Manifold injection

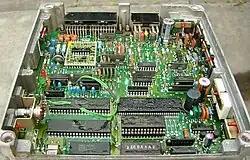
Bosch LH-JetronicAn electronic engine control unit has an engine map stored in its ROM and uses it as well as sensor data to determine "how much" fuel has to be injected, and "when" the fuel has to be injected

Engines with manifold injection, and an electronic engine control unit are often referred to as engines with electronic fuel injection (EFI). Typically, EFI engines have an engine map built into discrete electronic components, such as read-only memory. This is both more reliable and more precise than a three-dimensional cam. The engine control circuitry uses the engine map, as well as airflow, throttle valve, crankshaft speed, and intake air temperature sensor data to determine both the amount of injected fuel, and the injection timing. Usually, such systems have a single, pressurised fuel rail, and injection valves that open according to an electric signal sent from the engine control circuitry. The circuitry can either be fully analogue, or digital. Analogue systems such as the Bendix Electrojector were niche systems, and used from the late 1950s until the early 1970s; digital circuitry became available in the late 1970s, and has been used in electronic engine control systems since. One of the first widespread digital engine control units was the Bosch Motronic.